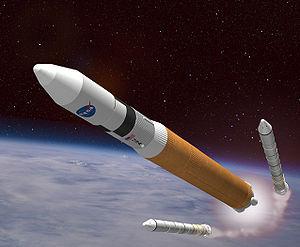
Ares V est un lanceur américain que la NASA avait prévu de construire pour placer en orbite les charges lourdes nécessaires aux missions vers la Lune planifiées aux alentours de 2020 dans le cadre du programme Constellation qui a été arrêté début 2011. Le lanceur est chargé d'une part de mettre en orbite basse le module lunaire Altair, d'autre part de fournir aux deux vaisseaux de la mission lunaire, Orion et Altair, une vitesse suffisante pour rejoindre l'orbite lunaire.